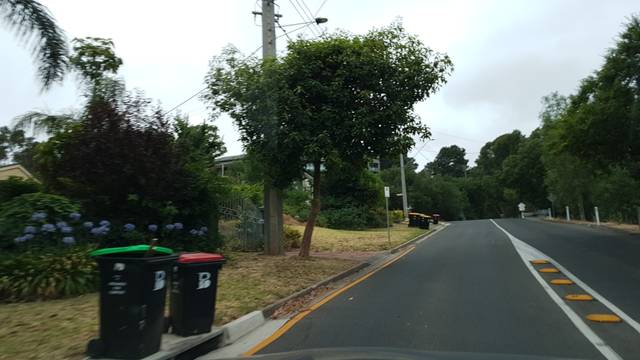
Region: Australia
Coordinates: -34.963, 138.648